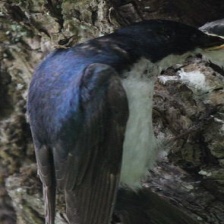
Species: TREE SWALLOW
Scientific name: TACHYCINETA BICOLOR